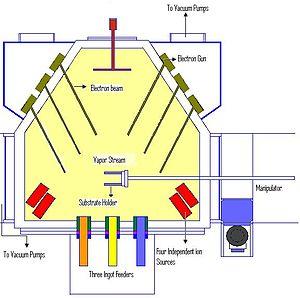
L'Electron beam physical vapor deposition est une forme de dépôt physique en phase gazeuse dans laquelle une anode cible sous vide poussé est bombardée par un faisceau d'électrons émis par un filament de tungstène chargé. Le faisceau d'électrons transforme les molécules de la cible en phase gazeuse. Ces molécules précipitent alors sous forme solide, recouvrant toute la chambre à vide d'une couche mince du matériau de l'anode.